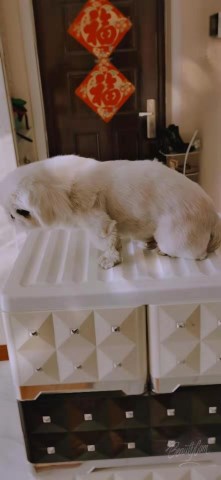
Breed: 480-n000125-Pekinese